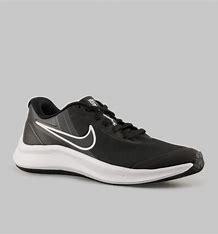
Brand: Nike
Model: Star Runner 3